Pöhlde Abbey

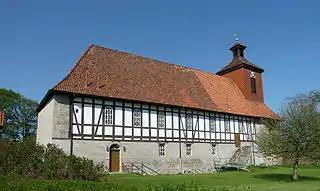
Pöhlde church

Pöhlde Abbey was a Premonstratensian (previously Benedictine) monastery at Pöhlde, now a small village and part of the town of Herzberg am Harz, in Lower Saxony, Germany.